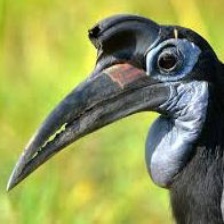
Species: ABYSSINIAN GROUND HORNBILL
Scientific name: BUCORVUS ABYSSINICUS
ImageNet parent category: hornbill